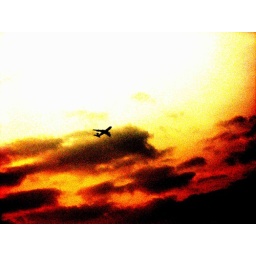
elephant in the sky